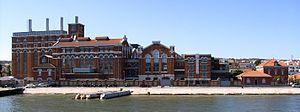
Le musée de l'électricité est un musée créé en 1990 par la compagnie d'électricité portugaise Energias de Portugal. Entièrement consacré à l'électricité, il est situé à Lisbonne dans une ancienne centrale thermique Central Tejo. Le musée a fait l'objet d'une importante rénovation dans les années 2000 et a rouvert au public en 2006. Il est géré aujourd'hui par la Fondation EDP et a été intégré au musée d'Art, Architecture et Technologie.
Central Tejo est le nom de deux générations de centrales électriques de la ville de Lisbonne au Portugal.
L’ensemble architectonique de la Central Tejo est un ensemble de bâtiments de Lisbonne qui abritait anciennement l'usine thermoélectrique desservant la région. Il est en parfait état de conservation grâce à de nombreuses transformations et amplifications. Il s’agit d’un grand complexe usinier de la première moitié du XXᵉ siècle réaménagé en tant que musée. Il se détache de tous les édifices voisins par son esthétique particulière et son revêtement extérieur en brique, élément commun à tous les bâtiments. La structure en fer, visible à l’intérieur et squelette de la centrale, est une autre des particularités de cet ensemble.